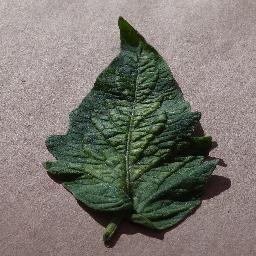
Label: Tomato___Spider_mites Two-spotted_spider_mite